Buck-lateral series

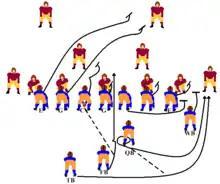
Traditional Buck-lateral football play

Buck-lateral is an American football play or a series of plays used in the Single-wing formation. Since the Single-Wing formation lost prominence by 1950, the football play referred to as the buck-lateral is almost gone from football's vocabulary. However, prior to this time, the buck-lateral play gave fullbacks the option to run, lateral, or hand off the ball to another player. Running the buck-lateral required an offensive scheme that needed the fullback to possess many specialized skills, as opposed to today's fullback who mainly blocks and carries the ball infrequently.